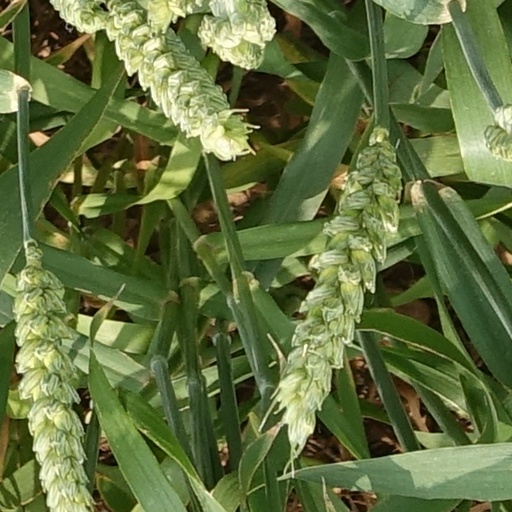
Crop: wheat